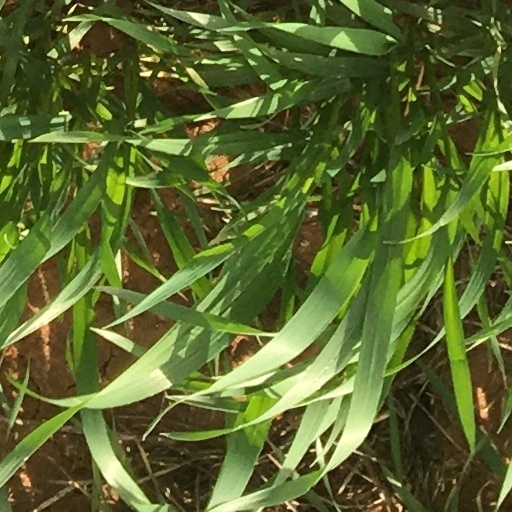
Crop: wheat